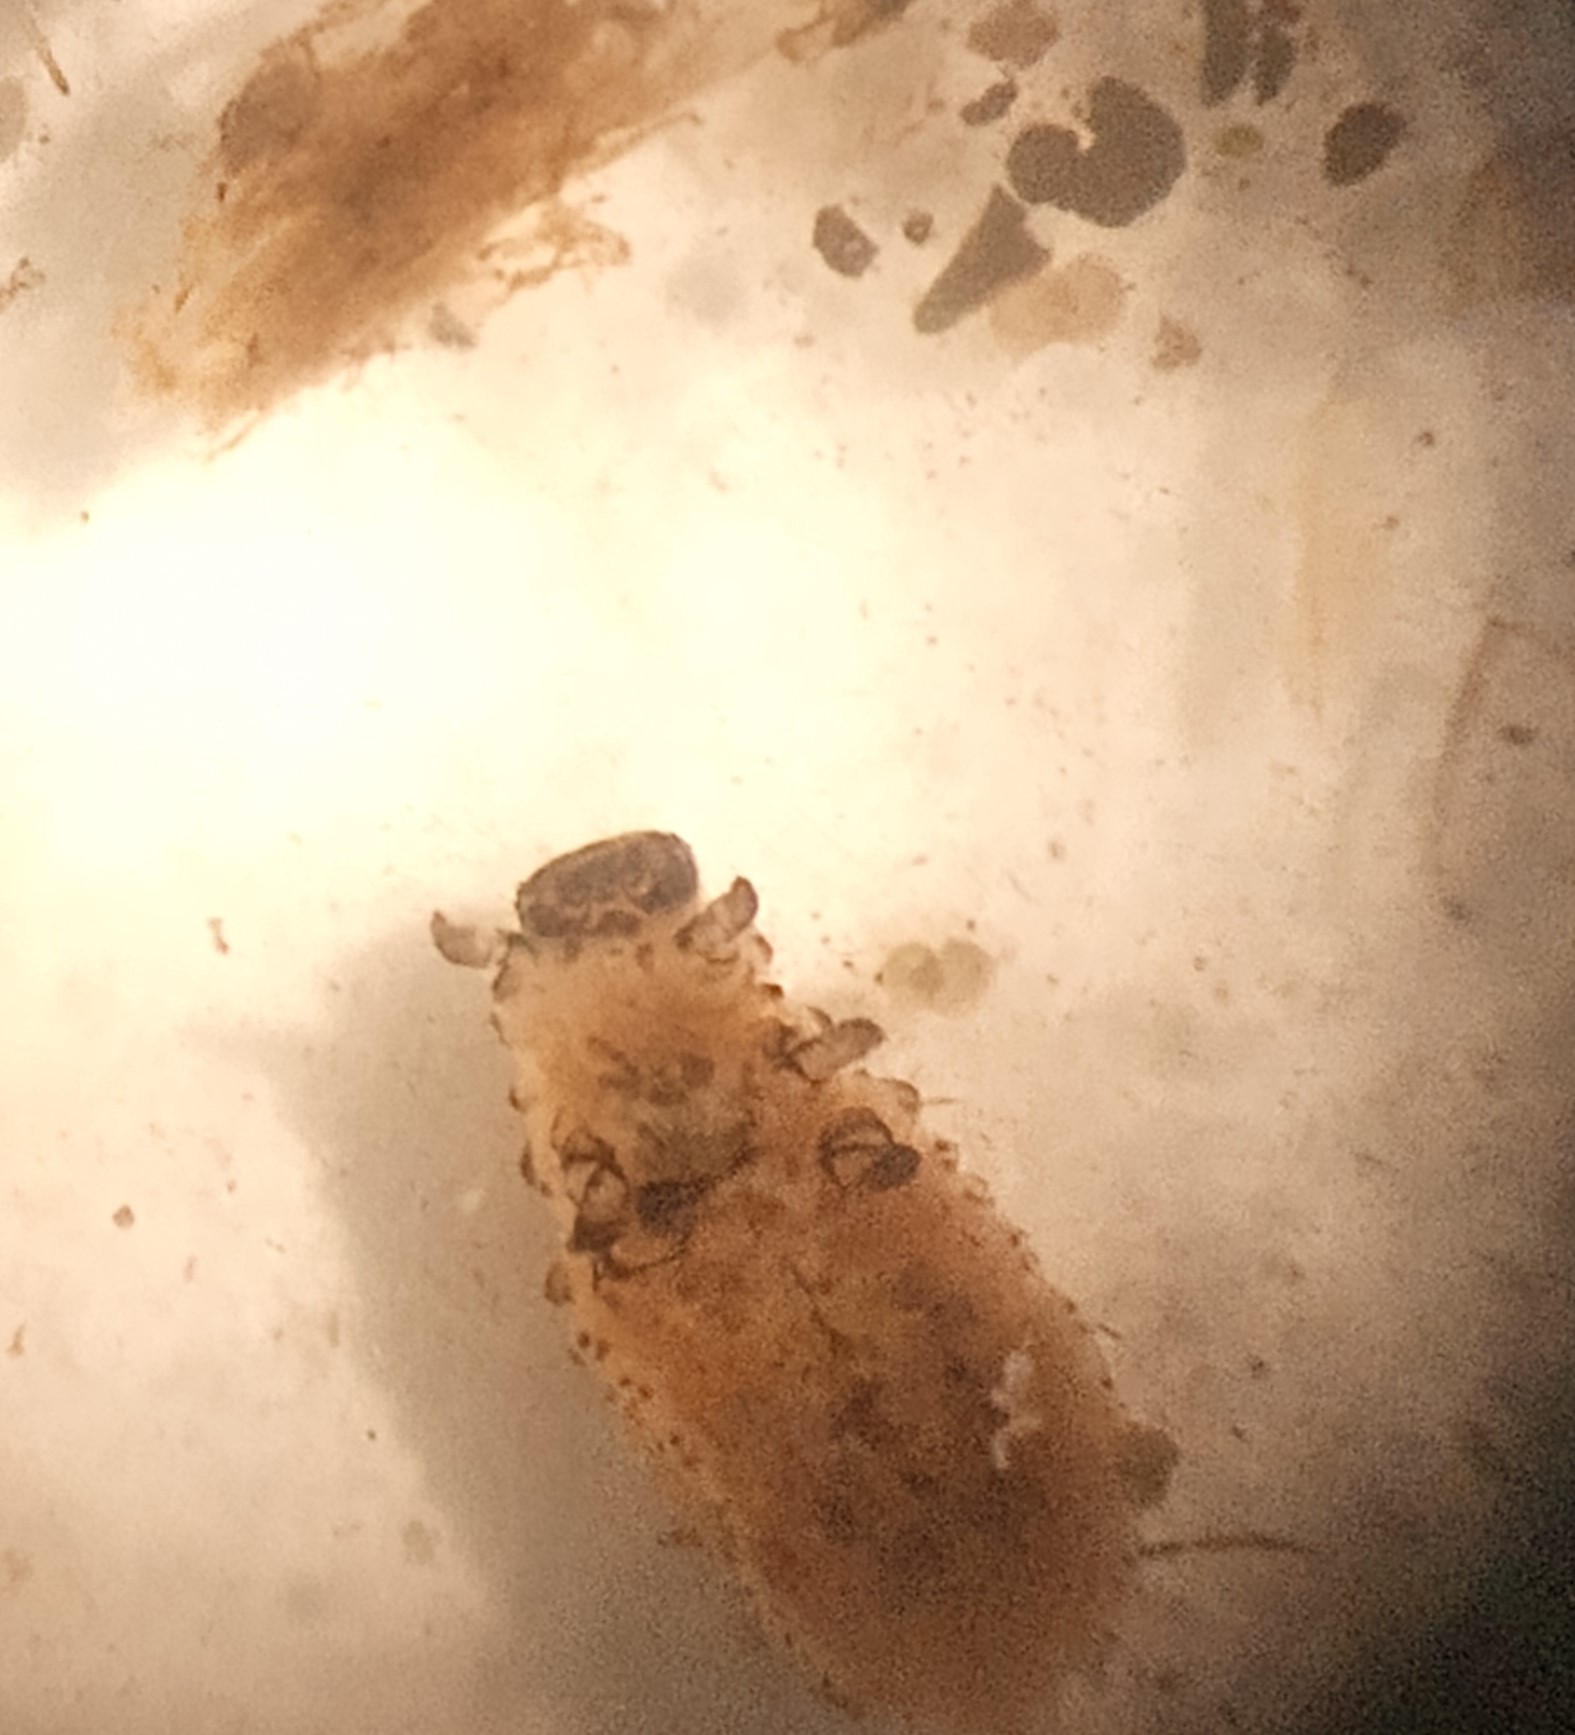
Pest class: cereal_leaf_beetle